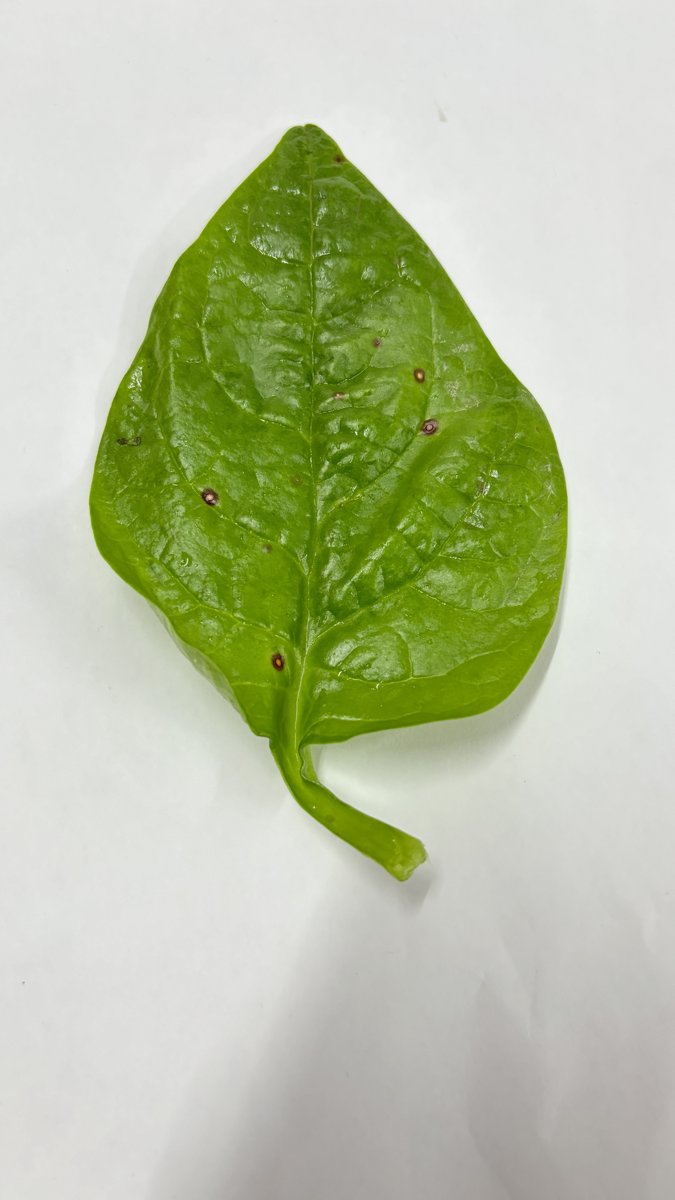
Label: Bacterial-Spot